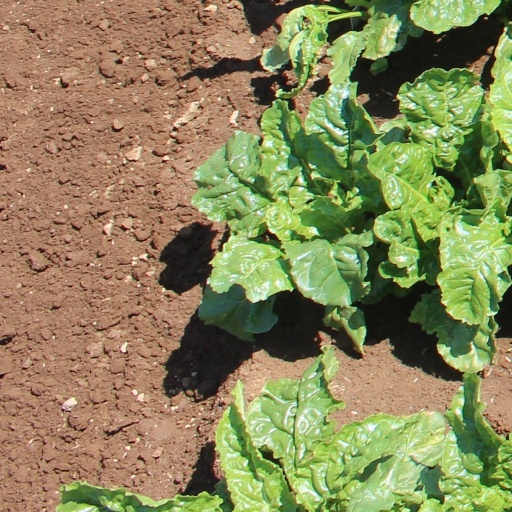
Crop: sugar beet